Johann Christian Friedrich Heidmann

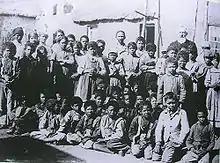
Heidmann's mission school at Rehoboth (1898)

Johann Christian Friedrich (Fritz) Heidmann (1 November 1834 – 30 June 1913) was a German missionary and botanical collector.